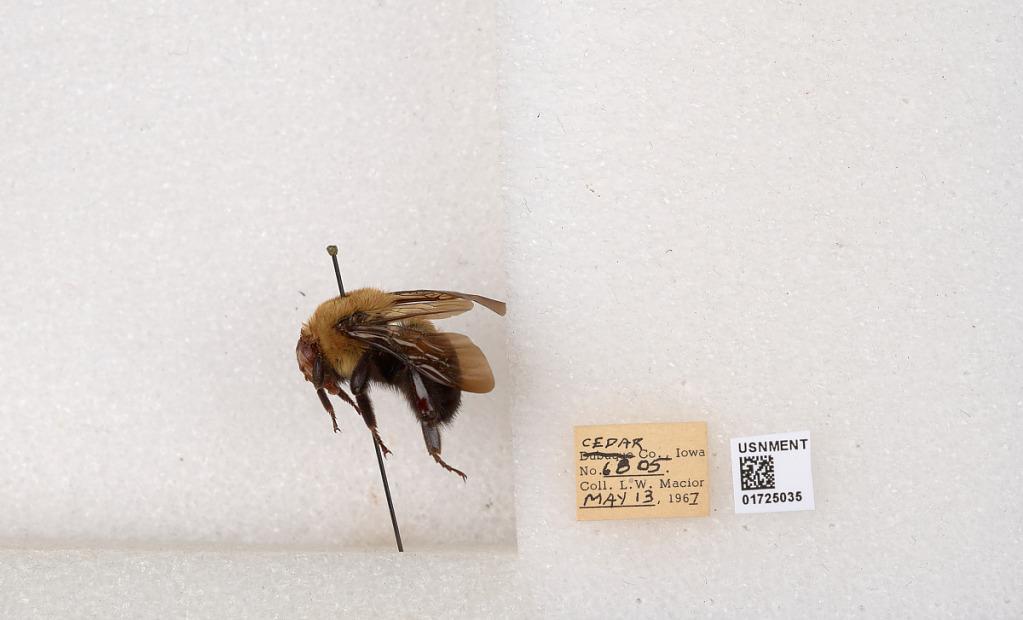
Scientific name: Bombus impatiens Cresson
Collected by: L. Macior
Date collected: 1967-5-13
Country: United States
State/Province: Iowa
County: Cedar
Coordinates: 41.7723, -91.1324